Killing of Johnny Stompanato

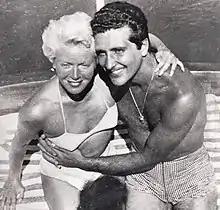
Turner and Stompanato in Mexico in early 1958

While filming the romantic comedy "The Lady Takes a Flyer" in the spring of 1957, American film actress Lana Turner began receiving phone calls and flowers on the set from a former Marine named Johnny Stompanato, using the name "John Steele." Turner claimed she was unsure of how Stompanato obtained her phone number, but that she learned in later press that allegedly he collected the phone numbers of various Hollywood actresses, including June Allyson, Anita Ekberg and Zsa Zsa Gabor. Stompanato pursued Turner aggressively, sending her various lavish gifts. "Thoroughly intrigued" by his forthrightness, Turner began casually dating Stompanato. Unbeknownst to her at the time, Stompanato had close ties to the Los Angeles underworld and was an associate of gangster Mickey Cohen.